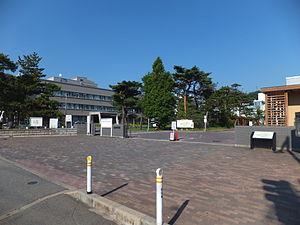
L'université d'Akita est une université nationale japonaise, située à Akita. Elle a été créée en 1949, mais son origine remonte à une structure créée en 1873.